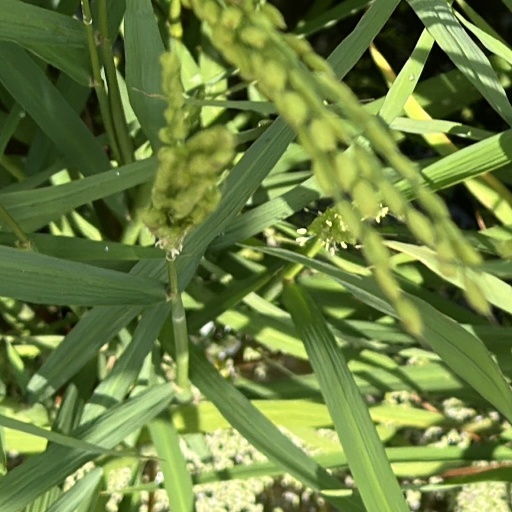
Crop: rice